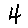
Label: 4